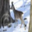
Label: deer